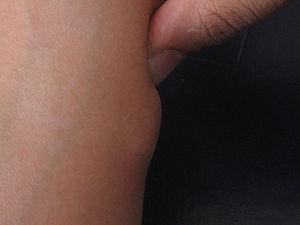
Un lipome est une tumeur, en règle générale bénigne, formée de globules graisseux, tumeur bénigne du tissu gras ou adipeux qui se présente comme une tuméfaction souple ou molle située sous la peau.